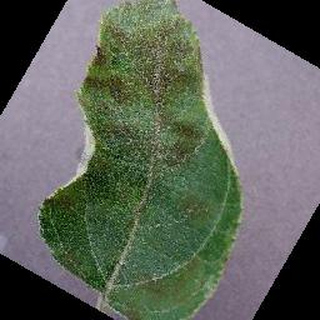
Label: apple_apple_scab